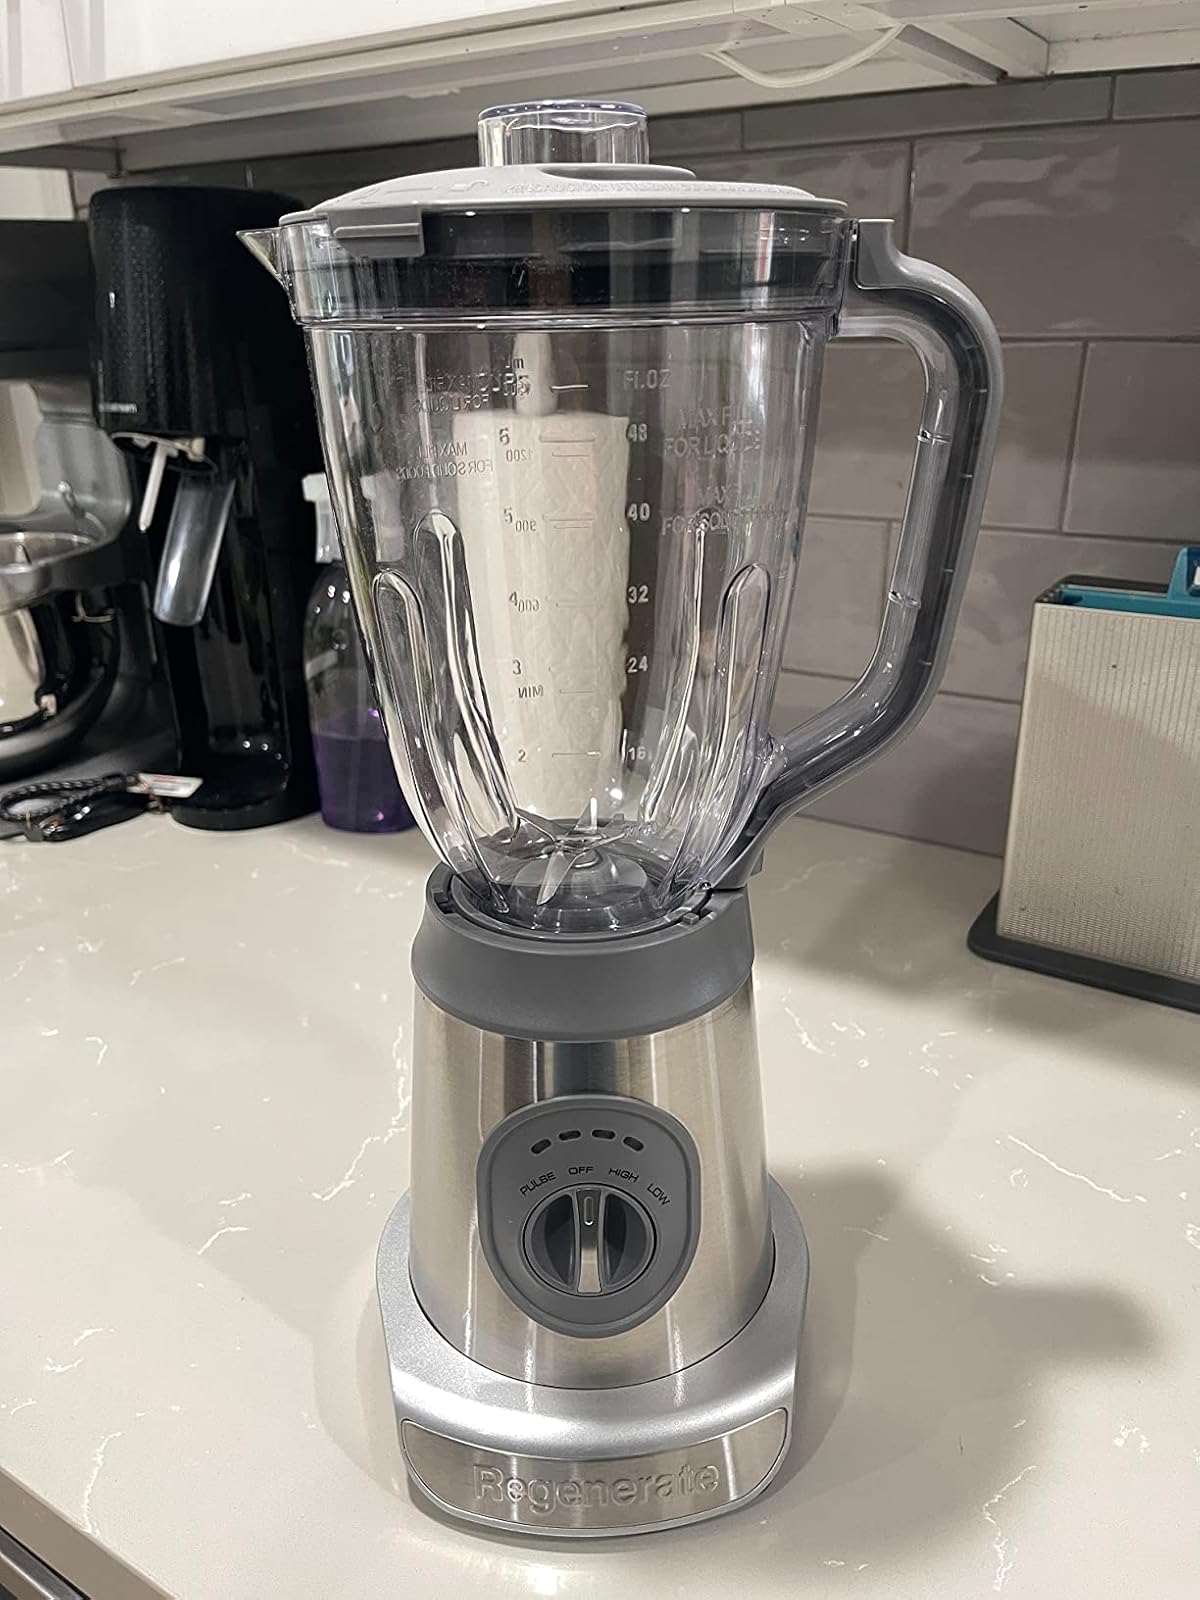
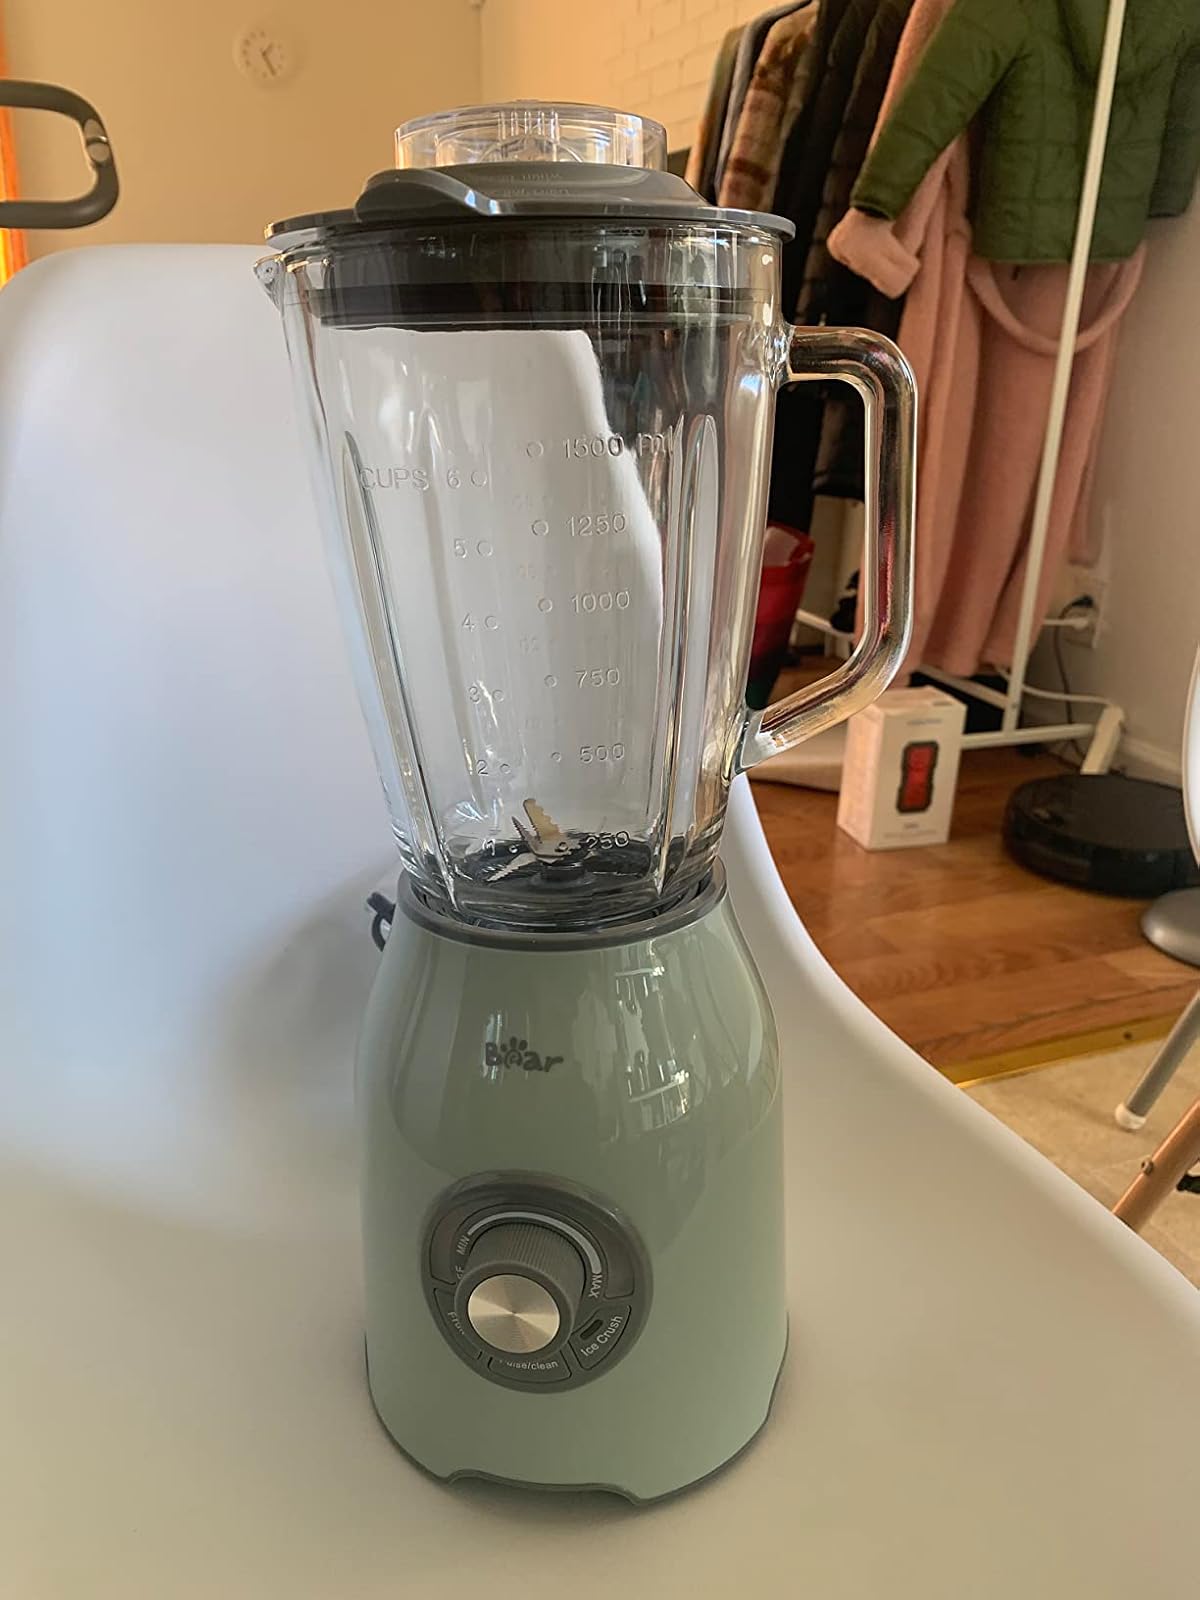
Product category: items_blender
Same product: no